List of artists who reached number one on the UK Singles Downloads Chart

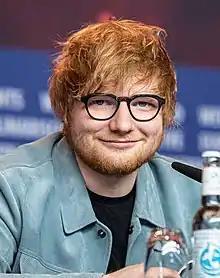
Ed Sheeran has featured on 16 different number-one singles, more than any other artist.

The UK Singles Downloads Chart is a weekly music chart that ranks most-downloaded songs in the United Kingdom over the past seven days. It is compiled by the Official Charts Company on behalf of the British music industry, and is based solely on non-subscription downloads of songs from official music retailers. The chart was founded in 2004 and was first published on 1 September that year. The first ever number one was "Flying Without Wings" by Irish boy band Westlife. Since then, , 500 different tracks have reached number-one on the UK Singles Downloads Chart. The following table lists those artists. The totals do not include non-credited appearances (such as those on multiple-artist charity ensembles), although they are listed below.